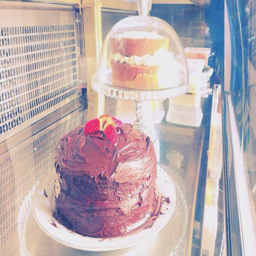
just two of the cakes on offer !